Puerto Rico at the 2008 Summer Olympics

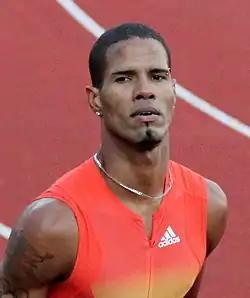
Javier Culson, the only member of the Puerto Rican male track and field team who advanced past the first round of his event

Héctor Cotto Gonzalez participated for Puerto Rico in the men's 110 meters hurdles race, the only Puerto Rican participating in the event. Cotto was born in Fajardo, a city on Puerto Rico's far northeastern coast, and participated in the Olympics for the first time in Beijing at age 23. Cotto participated in the August 17 quarterfinals in the third heat, ranking sixth out of the heat's eight athletes after achieving a time of 13.72 seconds. He defeated Haiti's Dudley Dorival (13.78 seconds), but fell behind the Cayman Islands' Ronald Forbes (13.59 seconds) in a heat that was led by Colombia's Paulo Villar (13.37 seconds) and Barbados' Ryan Brathwaite (13.38 seconds). Of the 40 athletes who finished the event, Cotto ranked 28th. He progressed to the next round.